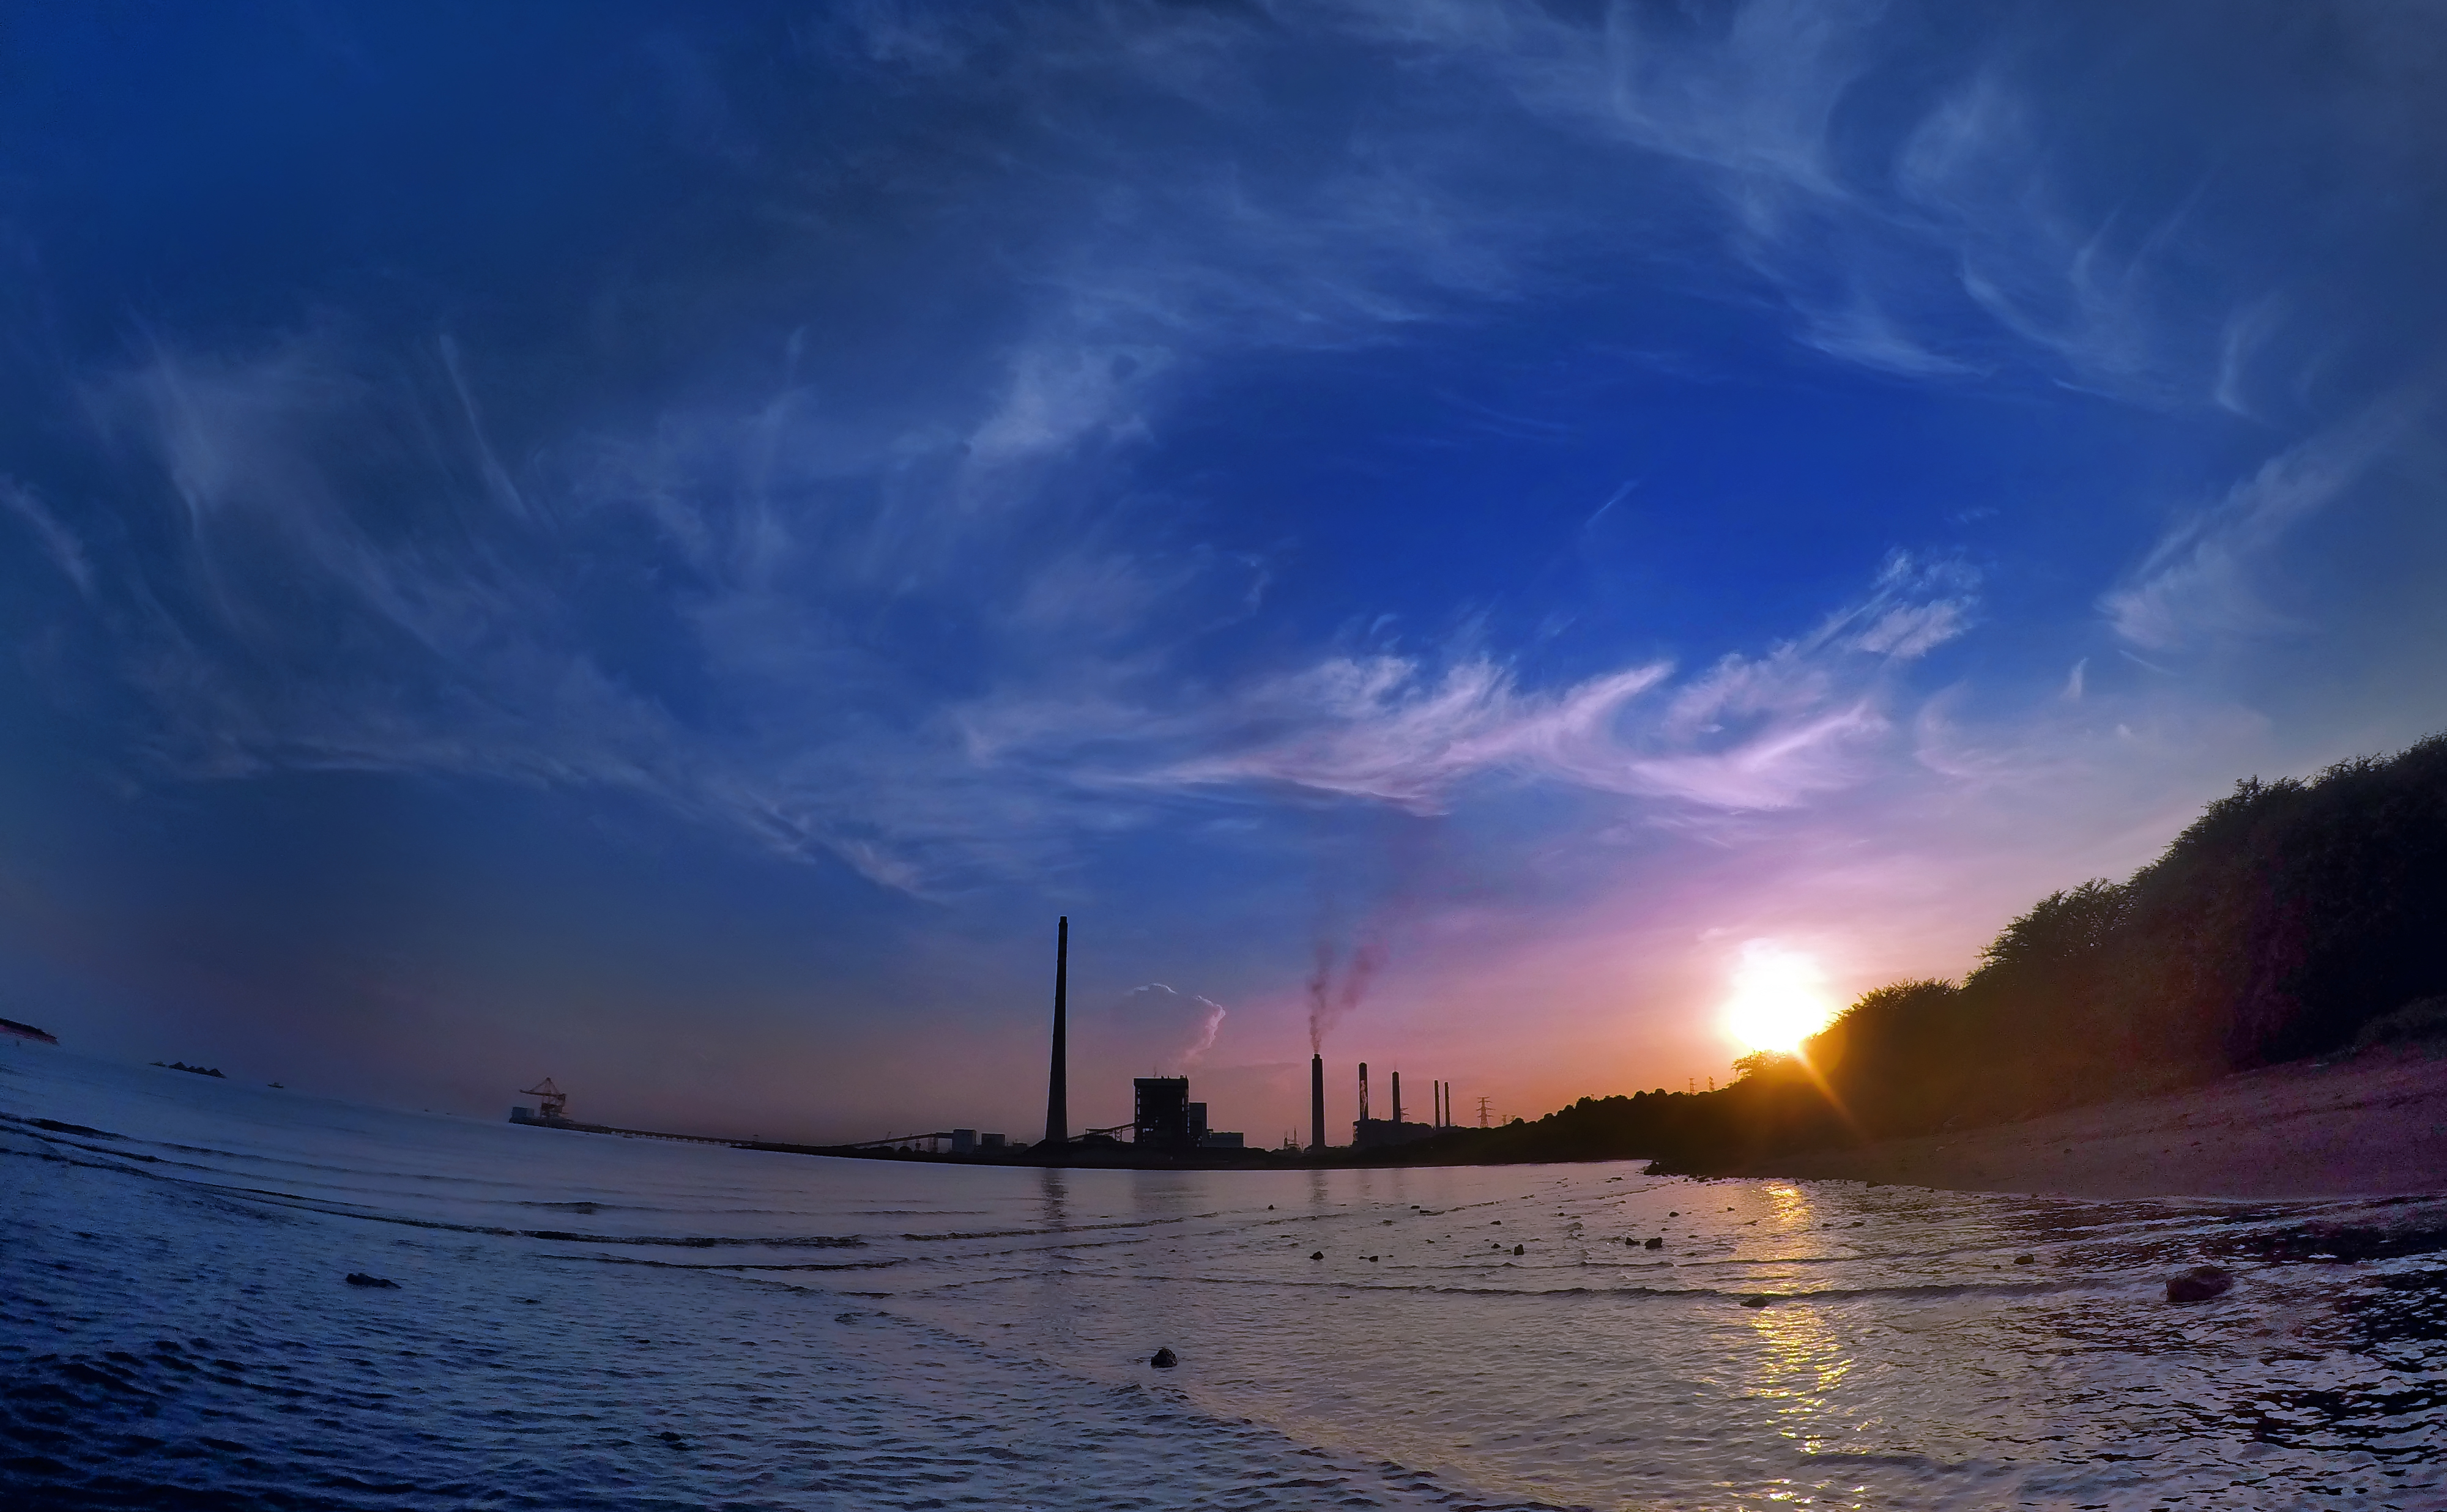
sky, cloud, blue, water, afterglow, horizon, sea, sunset, dusk, evening, morning, atmosphere, ocean, sunrise, water resources, calm, photography, wave, reflection, dawn, river, wind wave, night, lake, sunlight, landscape, coast, darkness, tide, sound, meteorological phenomenon, loch, inlet, panorama, bay, city